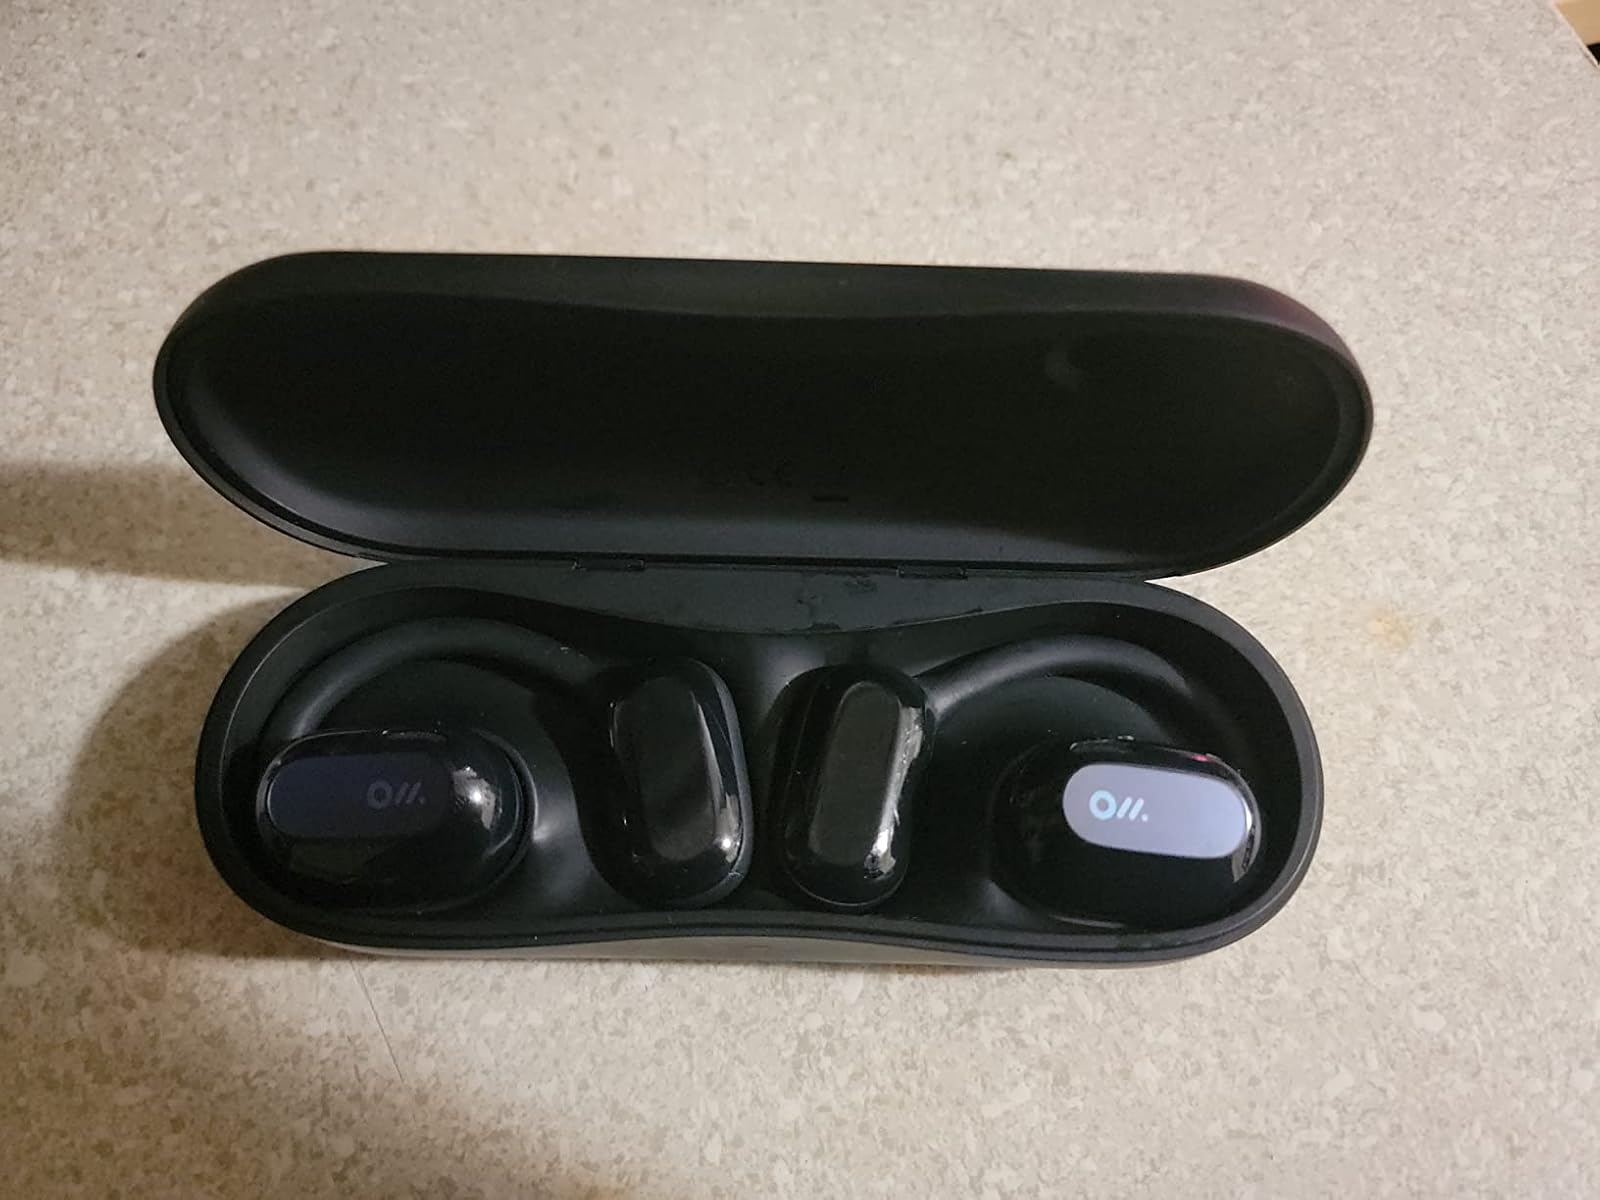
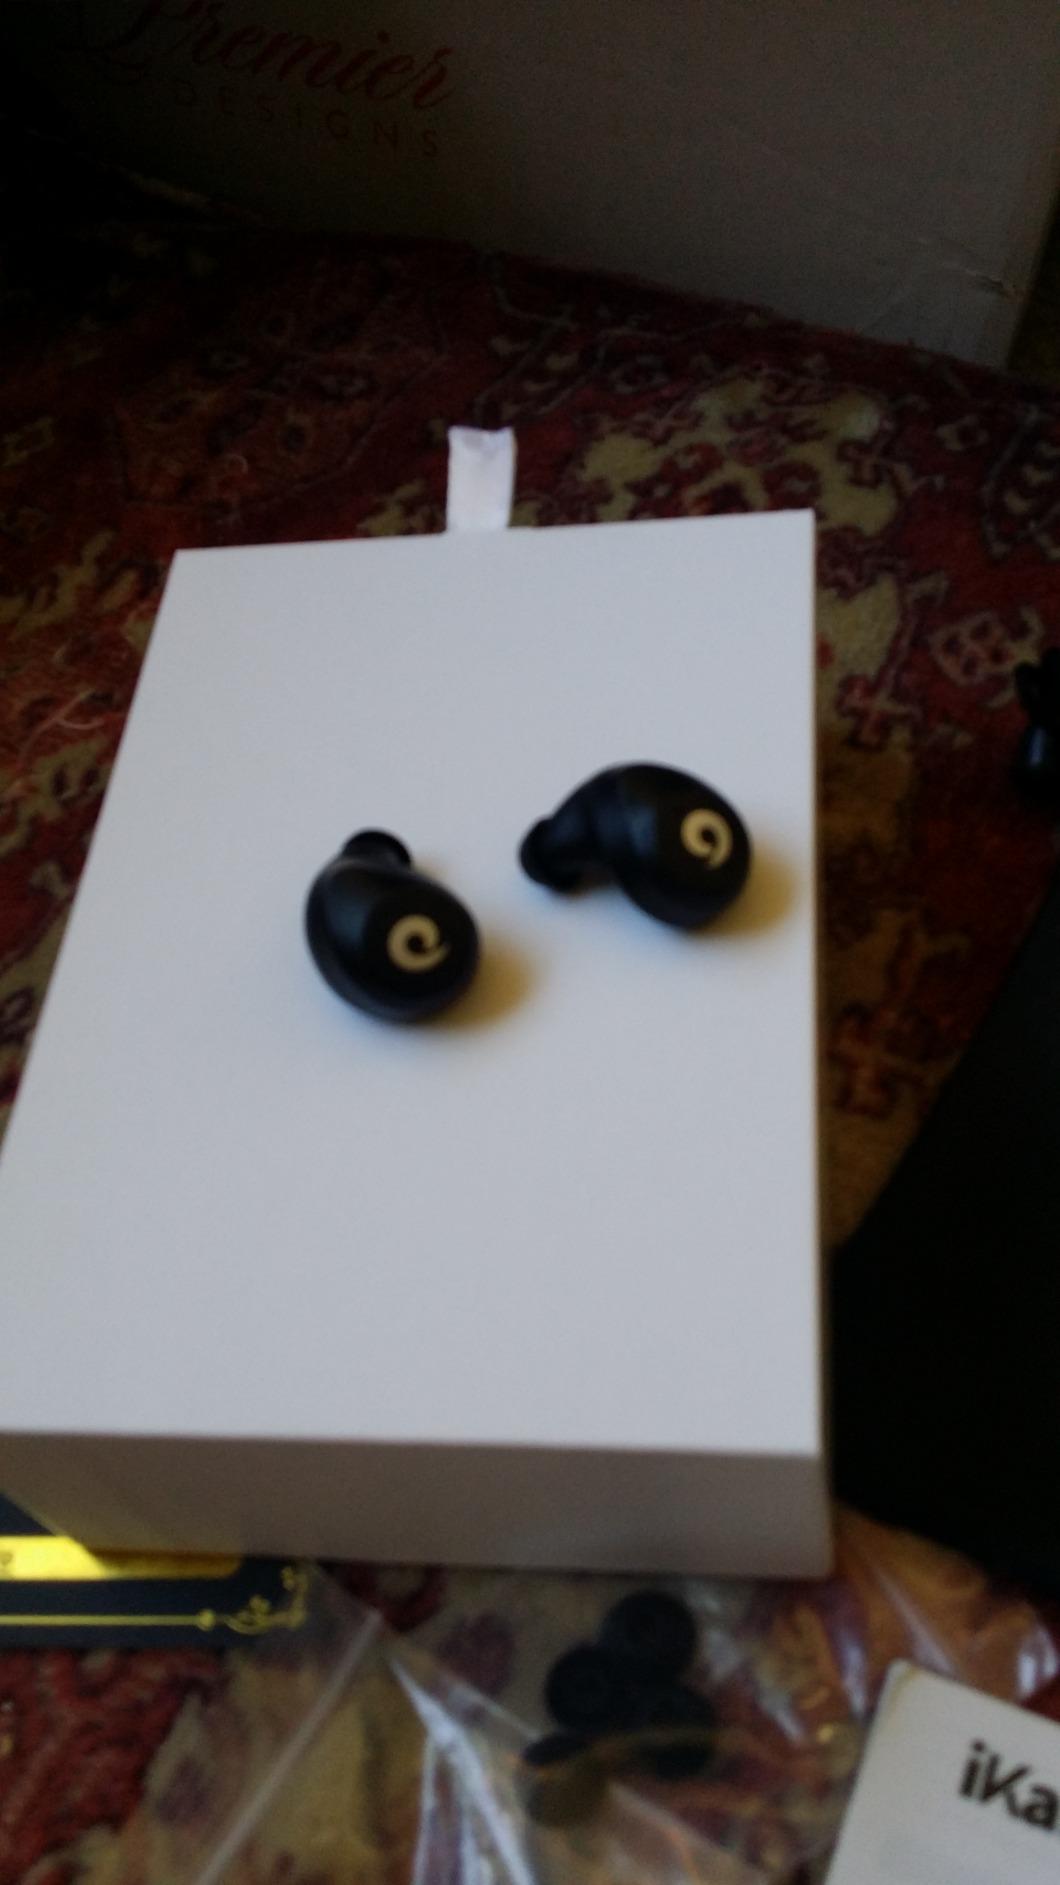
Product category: earbuds
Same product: no